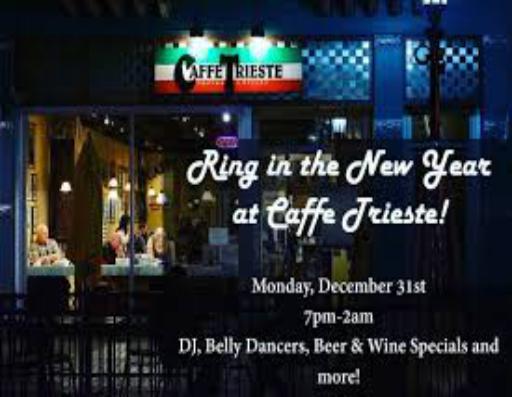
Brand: Caffe Trieste
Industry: Food